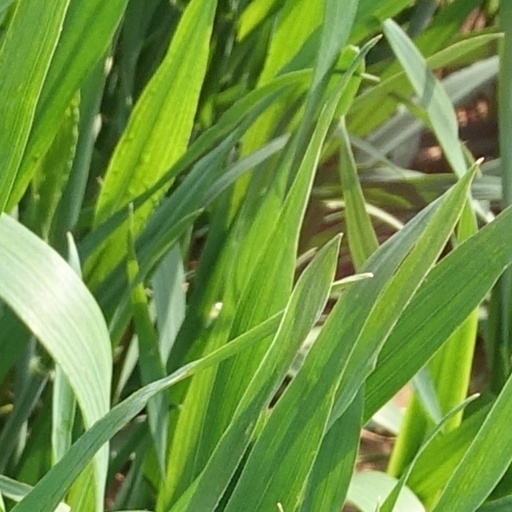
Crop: wheat